Ulakhan-Chistay Range

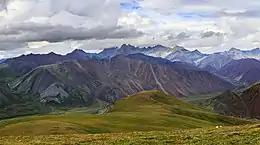
View of the Buordakh Massif, where the highest elevations of the range are found.

The Ulakhan-Chistay Range is the highest subrange of the Chersky Range system. It displays a clear Alpine relief and extends from NW to SE for about south of the Moma Range. It is parallel to the latter and separated from it by a wide intermontane basin, where the Ulakhan-Chistay River and the Moma River flow from the southeast and join the Indigirka. From the southwest, the range is bound by the Erikit River, a left tributary of the Moma, and the Nera Plateau, beyond which rises the Tas-Kystabyt, also known as (the Sarychev Range).